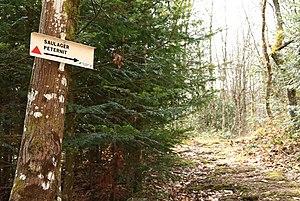
Prendre sentier à droite.
Guebwiller [gebvilɛr] est une commune française située dans le département du Haut-Rhin, en région Grand Est.